Jean Mawhin

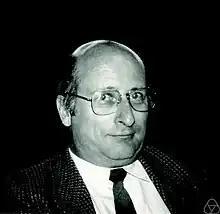
Jean Mawhin in 1988

Jean L. Mawhin (born 11 December 1942 in Verviers) is a Belgian mathematician and historian of mathematics.